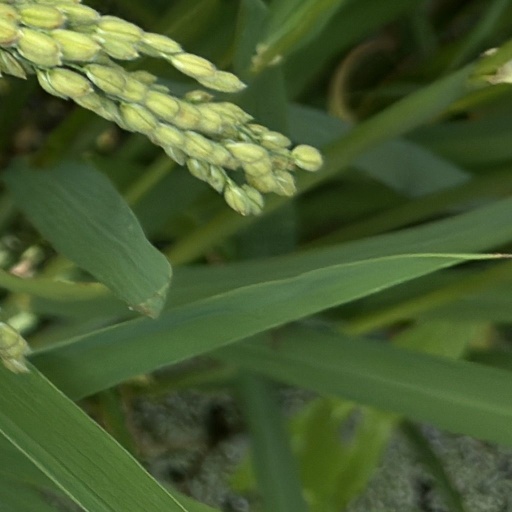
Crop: rice